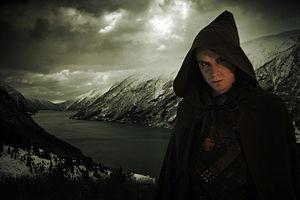
Glittertind est un groupe de folk et viking metal norvégien, originaire de Lillesand. Le style musical du groupe présente aussi des éléments de punk rock. Formé en 2001 par Torbjørn Sandvik, il porte le nom du deuxième sommet de Norvège, le Glittertind.